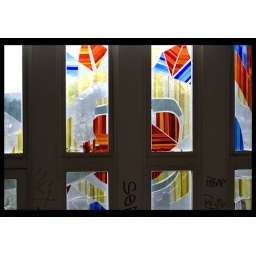
Broken glass on stairway in ex-Iraq-VIP-Guest house in Berlin-Pankow.